Darüşşafaka High School

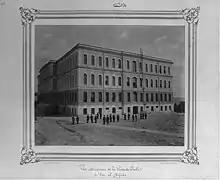
Darüşşafaka building in Fatih before moving to Sarıyer

Darüşşafaka High School is a boarding, coeducational school in Maslak, Istanbul, Turkey, established in 1863. It was founded by the Darüşşafaka Society, recognized as Turkey's first civil society organization in the field of education. The institution provides a nine-year, fully-funded education to students who have lost one or both parents and lack financial means, selected through an entrance exam.